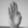
ASL letter: B